Cefn Viaduct, Wrexham

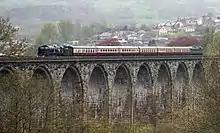
Steam locomotive passenger service on the viaduct

On 25 January 1928 at 4:05 a.m., two freight trains collided on the viaduct. A 3.30 a.m. Oswestry to Birkenhead 26-wagon freight train suffered engine failure on the viaduct caused by a missing cotter, and driver Johnson decided to stop on the viaduct for inspection and repair. While the train was stationary on the viaduct, the approaching 12.45 a.m. Wolverhampton (Oxley) to Birkenhead 47-wagon freight train crashed into the rear of the stationary Oswestry train after being previously signalled for clear passage on the viaduct. Some personnel on board the trains were injured: the Oswestry guard suffered injuries and burns, the Oswestry driver and Oxley guard were slightly injured, and the Oxley driver and fireman suffered from shock. The Oxley train's wheels and three wagons were derailed and damaged, five wagons of the Oswestry train were completely wrecked, and the guard's van and some other wagons of the Oswestry train caught fire. Before the accident, signalman Edwards of the Llangollen Junction signal box was contacted by Richards, signalman of Black Park, at 4.01 a.m. asking whether the Oswestry train had passed out of section. It had passed Black Park at 3.50 a.m. The usual journey time between Llangollen Junction and Black Park was nine minutes, and Richards was aware of the approaching Oxley train. Edwards did not reply to Richards, and assumed the Oswestry train had passed him and he had forgotten to clear it, so he signalled "Train out of Section" to Black Park. Richards immediately asked for "Line Clear" for the approaching Oxley train, which Edwards accepted at 4.02 a.m. After passing through a bend, the Oxley train travelled at down a slight gradient, when driver Hopkins saw the Oswestry train's tail lamps on the viaduct. Hopkins immediately cut off steam and applied the brakes, throwing on-board guard Williams to the floor, but he was unable to stop the train fully; it was still moving at about when it crashed into the Oswestry train.